Byron Janis

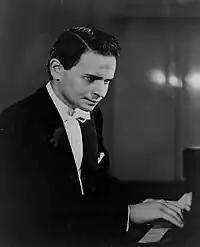
Janis in 1962

Byron Janis (né Yanks; March 24, 1928 – March 14, 2024) was an American classical pianist. He made numerous recordings for RCA Victor and Mercury Records, and occupies two volumes of the Philips series "Great Pianists of the 20th Century". His discography covered repertoire from Bach to David W. Guion and included major piano concertos from Mozart to Rachmaninoff and Liszt to Prokofiev.